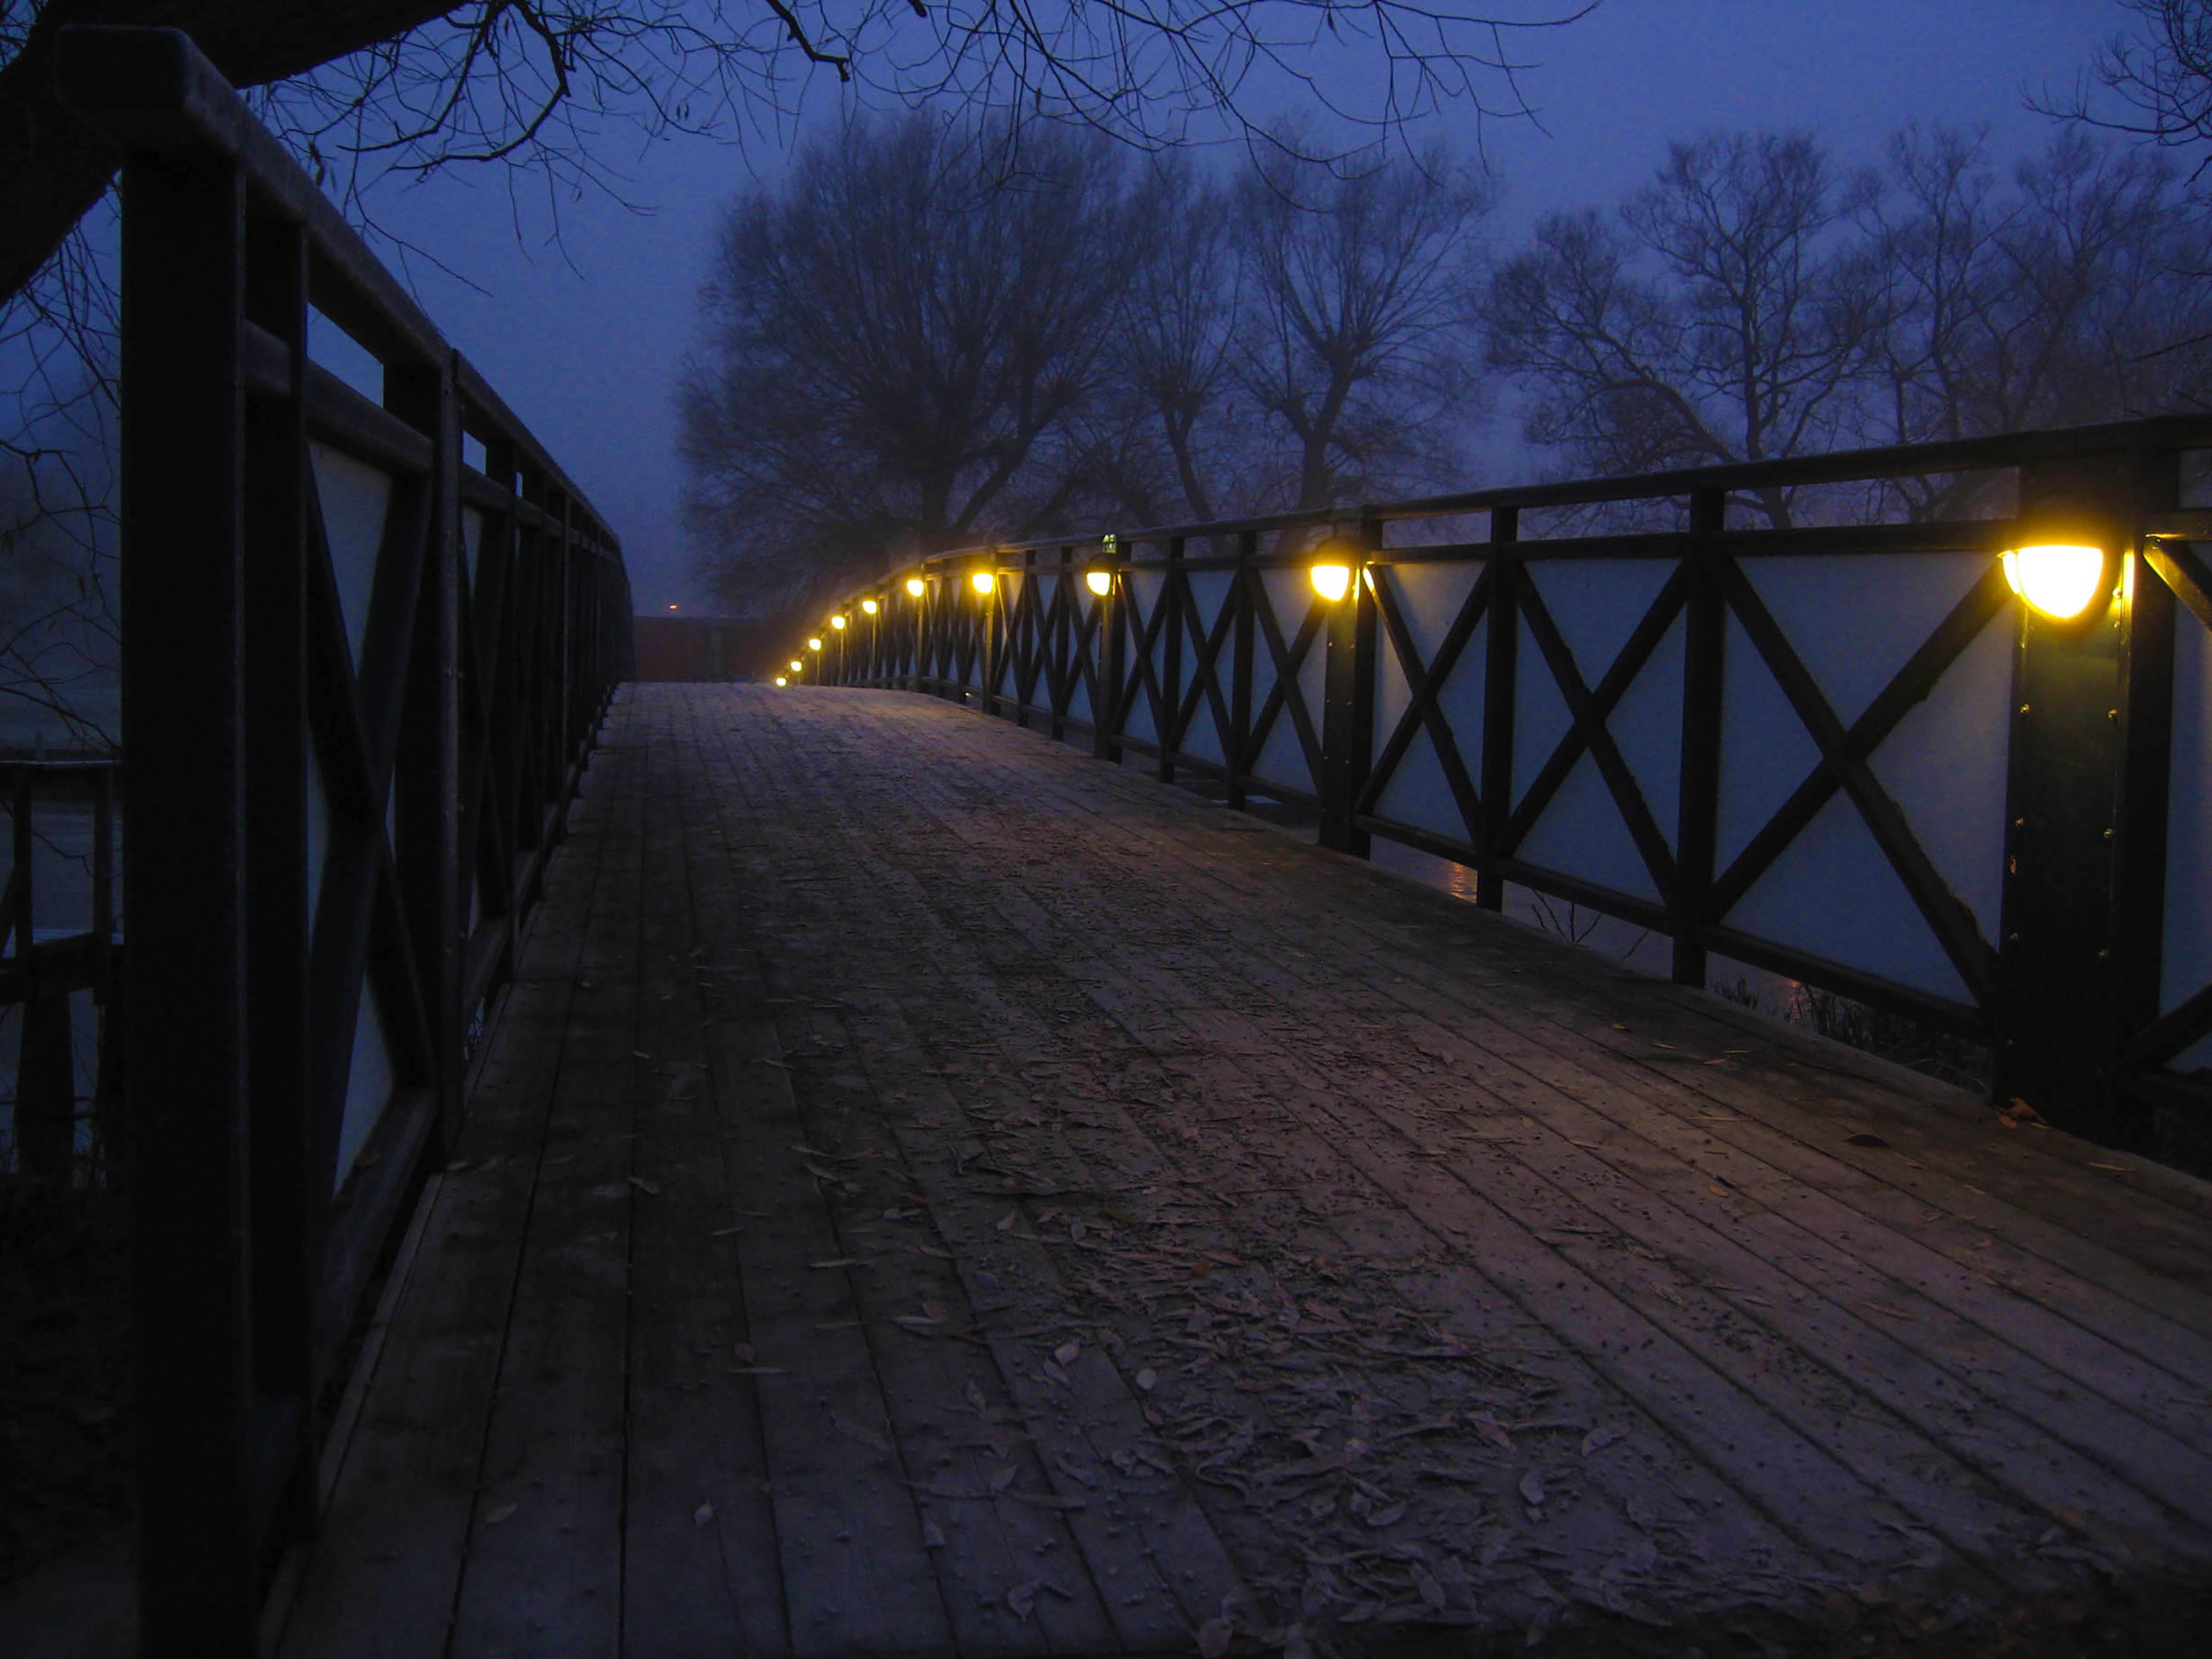
tree, snow, light, bridge, night, sunlight, morning, dusk, web, evening, autumn, weather, darkness, street light, lighting, lights, himmel, bro, screenshot